Standing Stone State Park

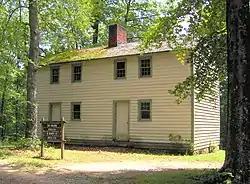
Home of prominent early Overton County pioneer Moses Fiske (1754-1843), near the park entrance; Now demolished.

Standing Stone State Park is a state park in Overton County, Tennessee, in the southeastern United States. The park consists of along the shoreline of the man-made Standing Stone Lake. The Standing Stone State Forest surrounds the park.